Anastasius I Dicorus

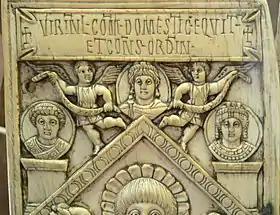
Anastasius I (center) alongside his wife Ariadne (right) on the consular diptych of his grandnephew Sabinianus Anastasius (AD 517). The third figure may be the co-consul Agapitus.

In the weeks following the death of Zeno (491), crowds gathered in the Hippodrome of Constantinople and demanded a Chalcedonian and properly Roman successor, chanting "Give the Empire an Orthodox emperor! Give the Empire a Roman Emperor!" Under such pressure, Ariadne, Zeno's widow, turned to Anastasius. Anastasius was in his sixties at the time of his ascension to the throne. Ariadne chose Anastasius over Zeno's brother Longinus, which upset the Isaurians. Once he took office, Anastasius exiled Longinus and purged a number of Isaurians officials from government. Religiously, Anastasius' sympathies were with the Monophysites. Consequently, as a condition of his accession, the patriarch of Constantinople required that he pledge not to repudiate the Council of Chalcedon.